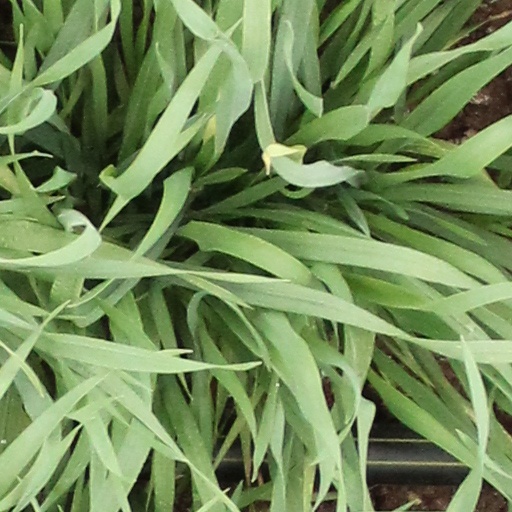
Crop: wheat